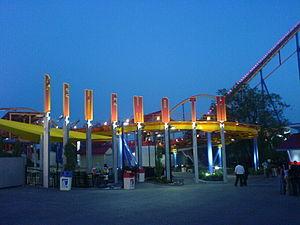
Behemoth est une attraction de type montagnes russes en métal du parc Canada's Wonderland, situé à Vaughan, en Ontario, au Canada. Ce sont des hyper montagnes russes conçues et développées par le constructeur suisse Bolliger & Mabillard. Behemoth détenaient les titres des montagnes russes les plus hautes et les plus rapides du Canada jusqu'en 2012 avec l'ouverture de Leviathan, des montagnes russes également produites par Bolliger & Mabillard et construites à l'autre bout de Canada's Wonderland.